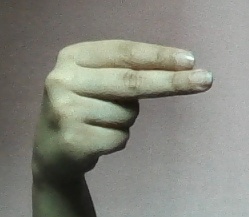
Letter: ain